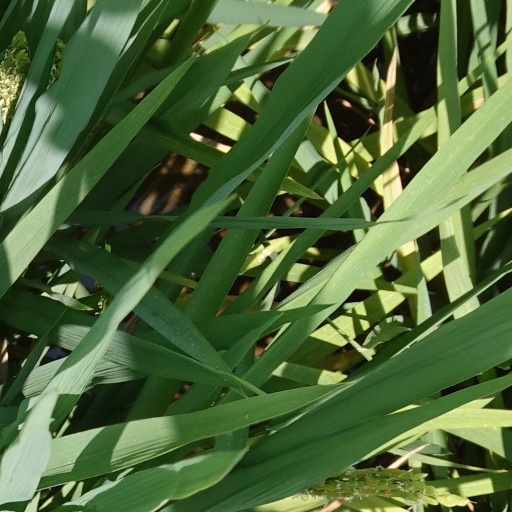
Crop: rice